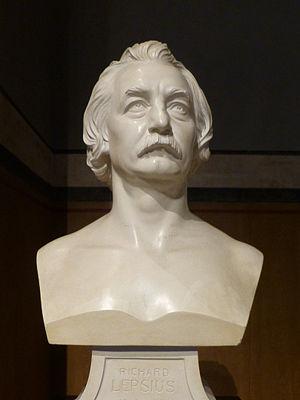
Berlin, Neues Museum
Karl Richard Lepsius, souvent appelé Richard Lepsius, est un égyptologue, philologue et archéologue allemand.